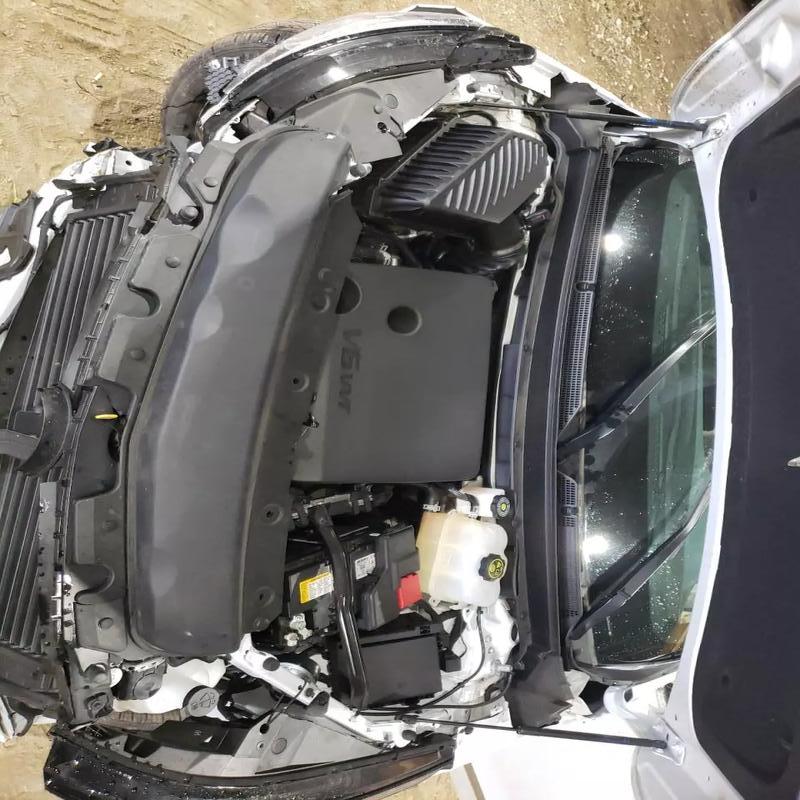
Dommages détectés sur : pare-choc avant, feu avant droit, feu avant gauche, capot, aile avant droite, aile avant gauche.
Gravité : majeur